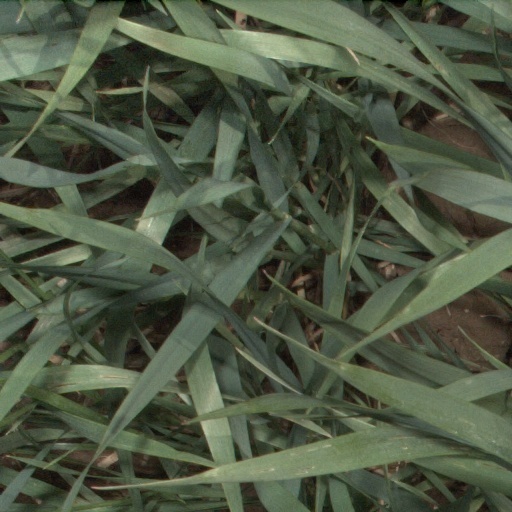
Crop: wheat